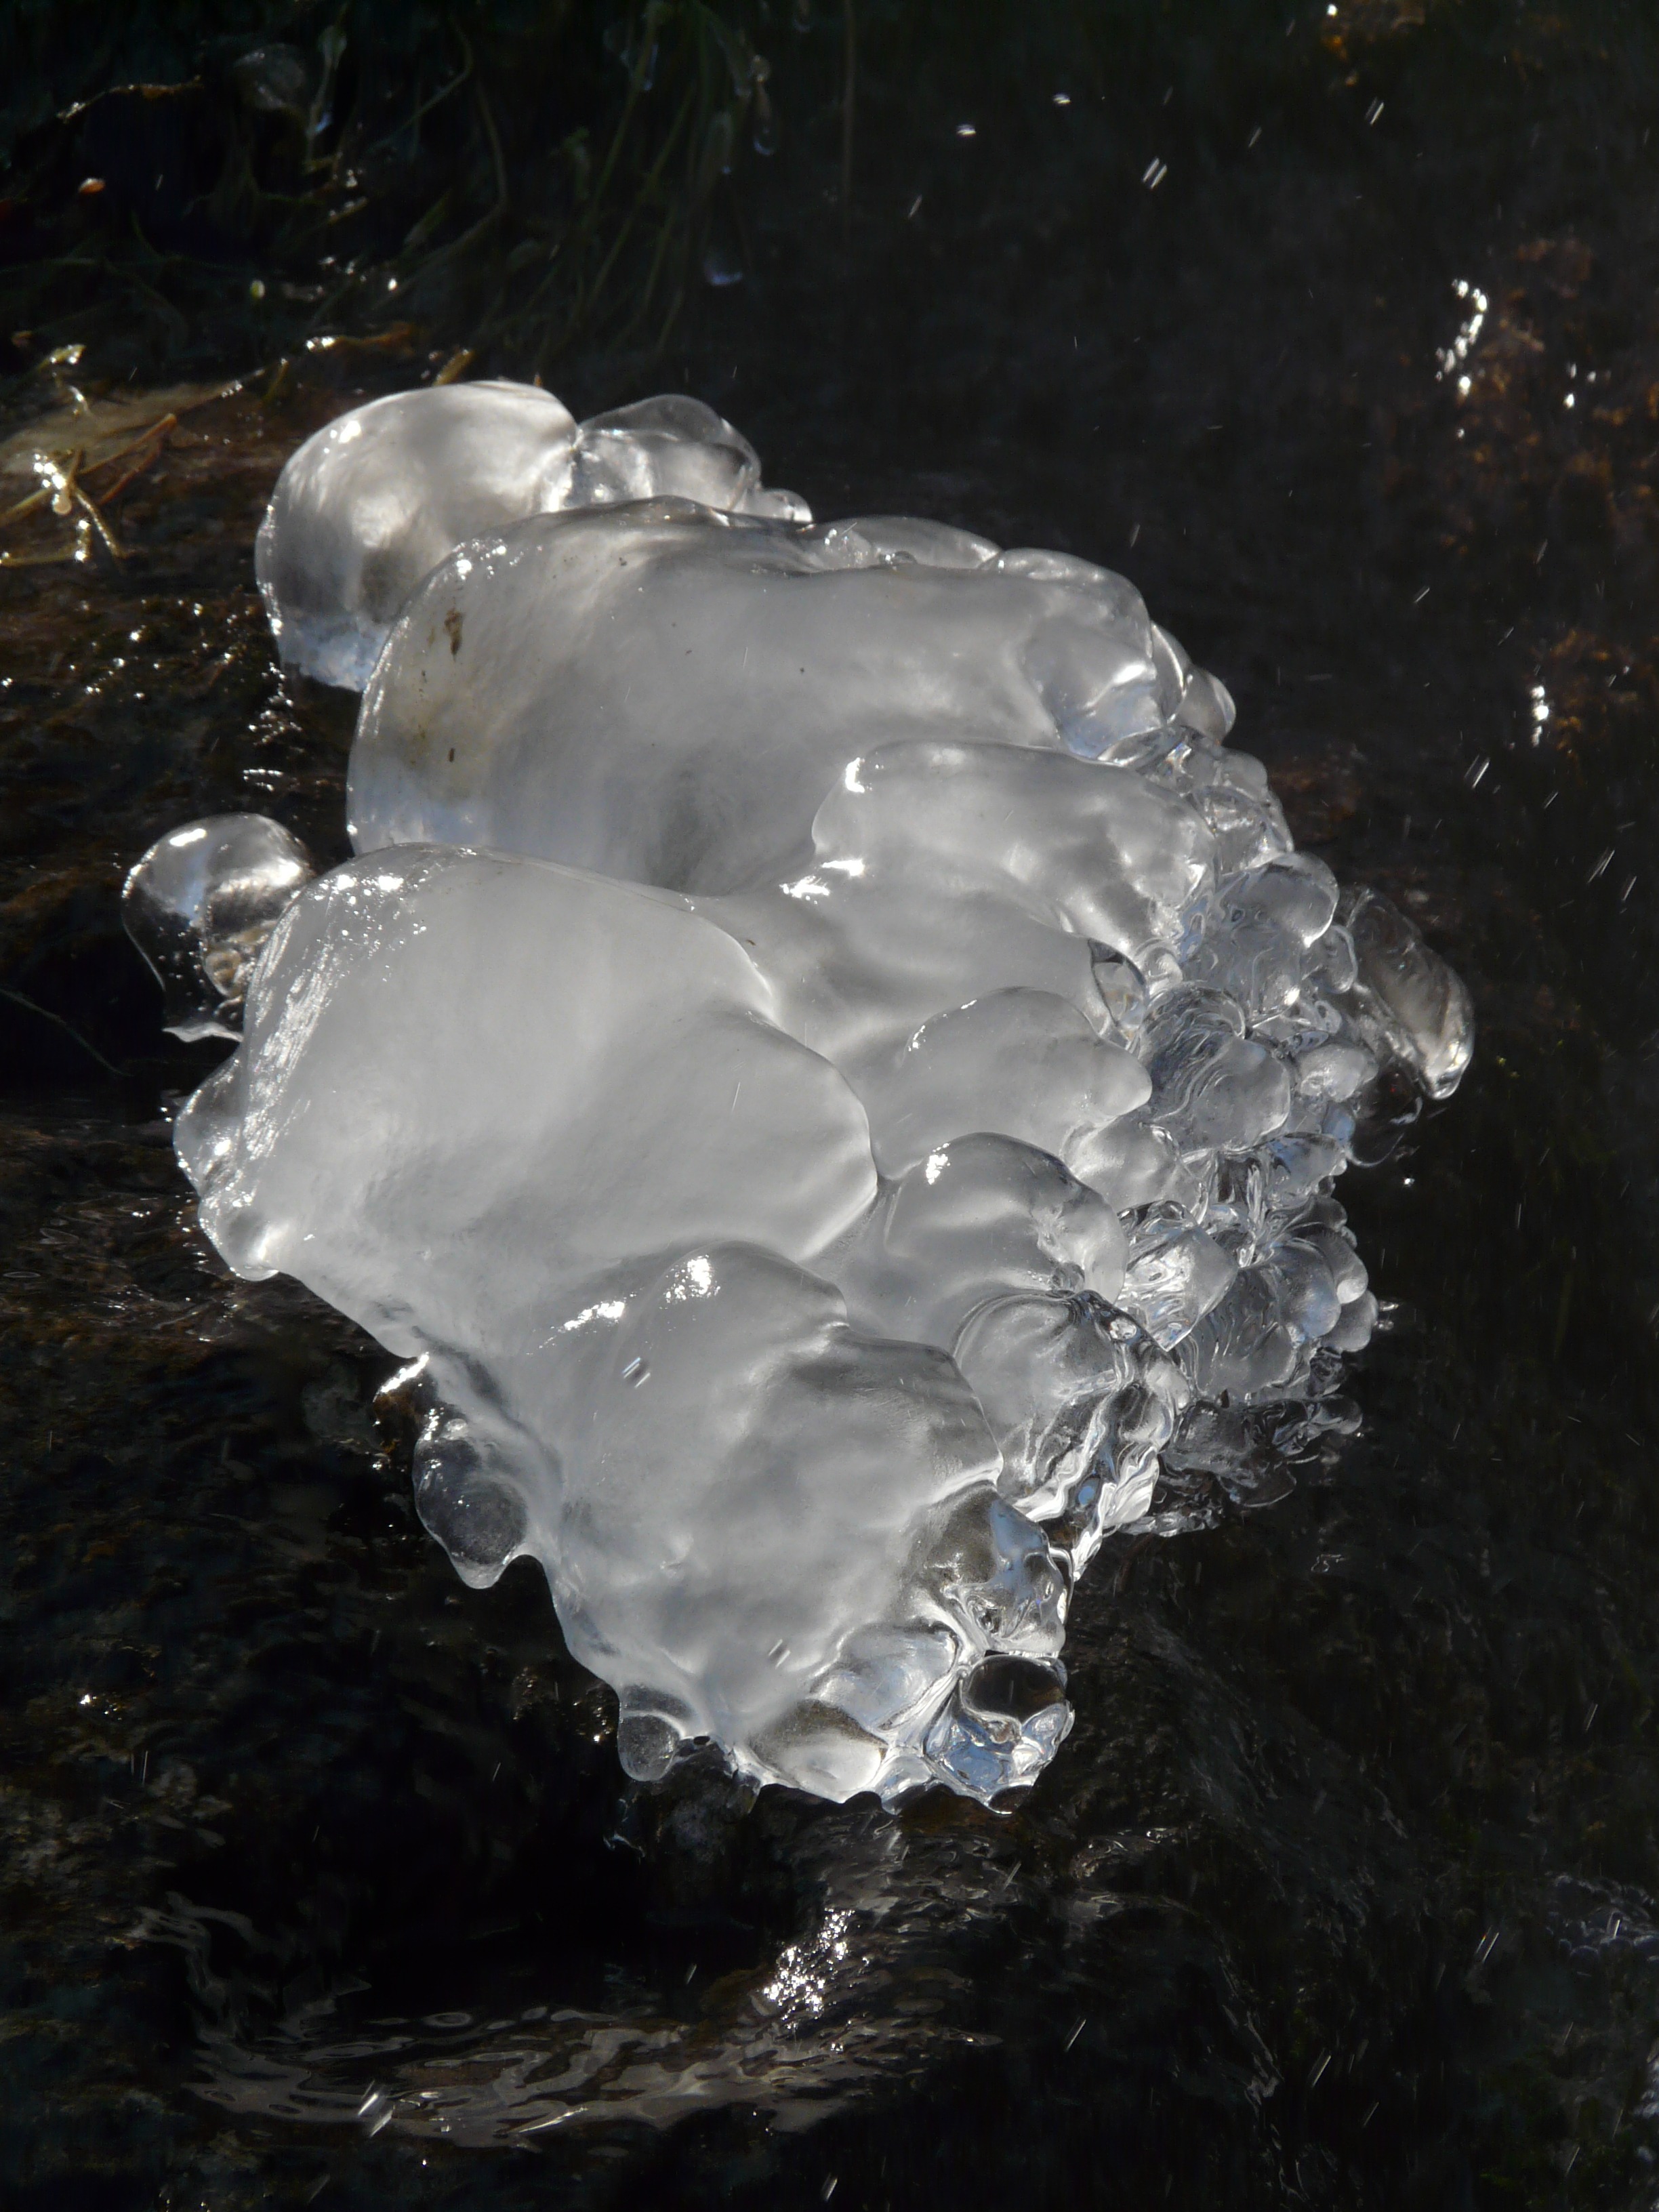
water, rock, snow, cold, winter, ice, reflection, weather, frozen, iced, icy, melting, freezing, eiskristalle, crystals, block of ice